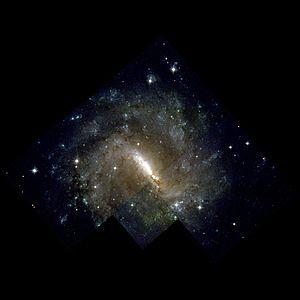
NGC 3059 est une galaxie spirale barrée située dans la constellation de la Carène à environ 57 millions d'années-lumière de la Voie lactée. Elle a été découverte par l'astronome britannique John Herschel en 1835.